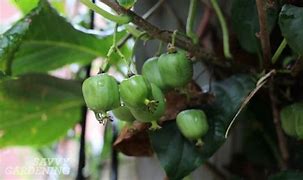
Label: Kiwi